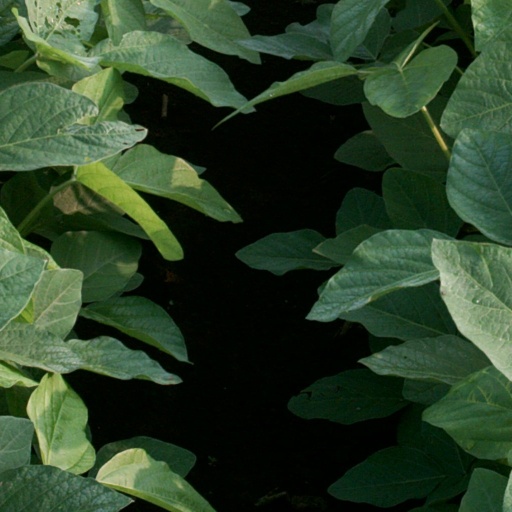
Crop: soybean